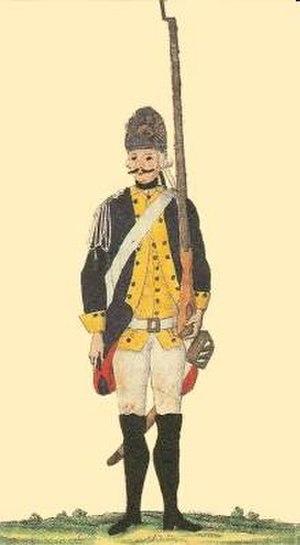
L'armée wurtembergeoise était l'armée du duché de Wurtemberg, devenu en 1806 le royaume de Wurtemberg, dans les cadres successifs du Saint-Empire, de la Confédération du Rhin, de la Confédération germanique et de l'Empire allemand. À partir de 1871, elle est intégrée à l'armée impériale allemande tout en conservant des institutions distinctes jusqu'à la Première Guerre mondiale.